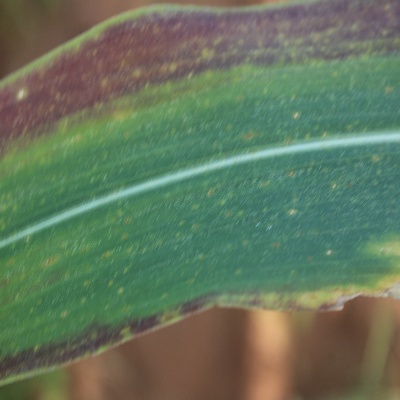
Crop: Maize
Condition: leaf spot